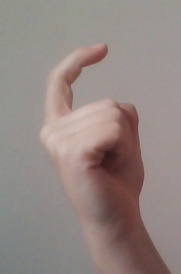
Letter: ra